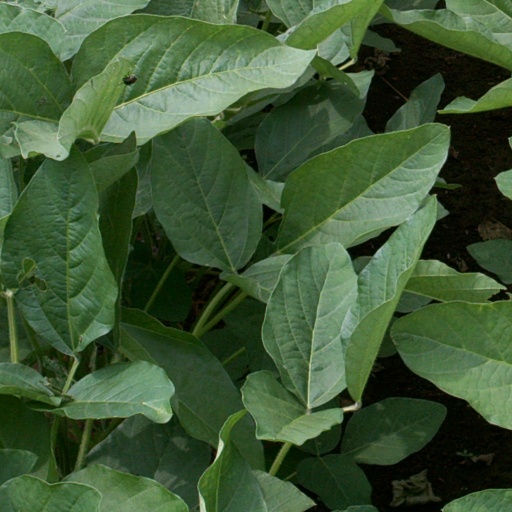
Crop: soybean